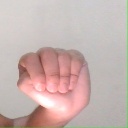
अक्षर: ठ